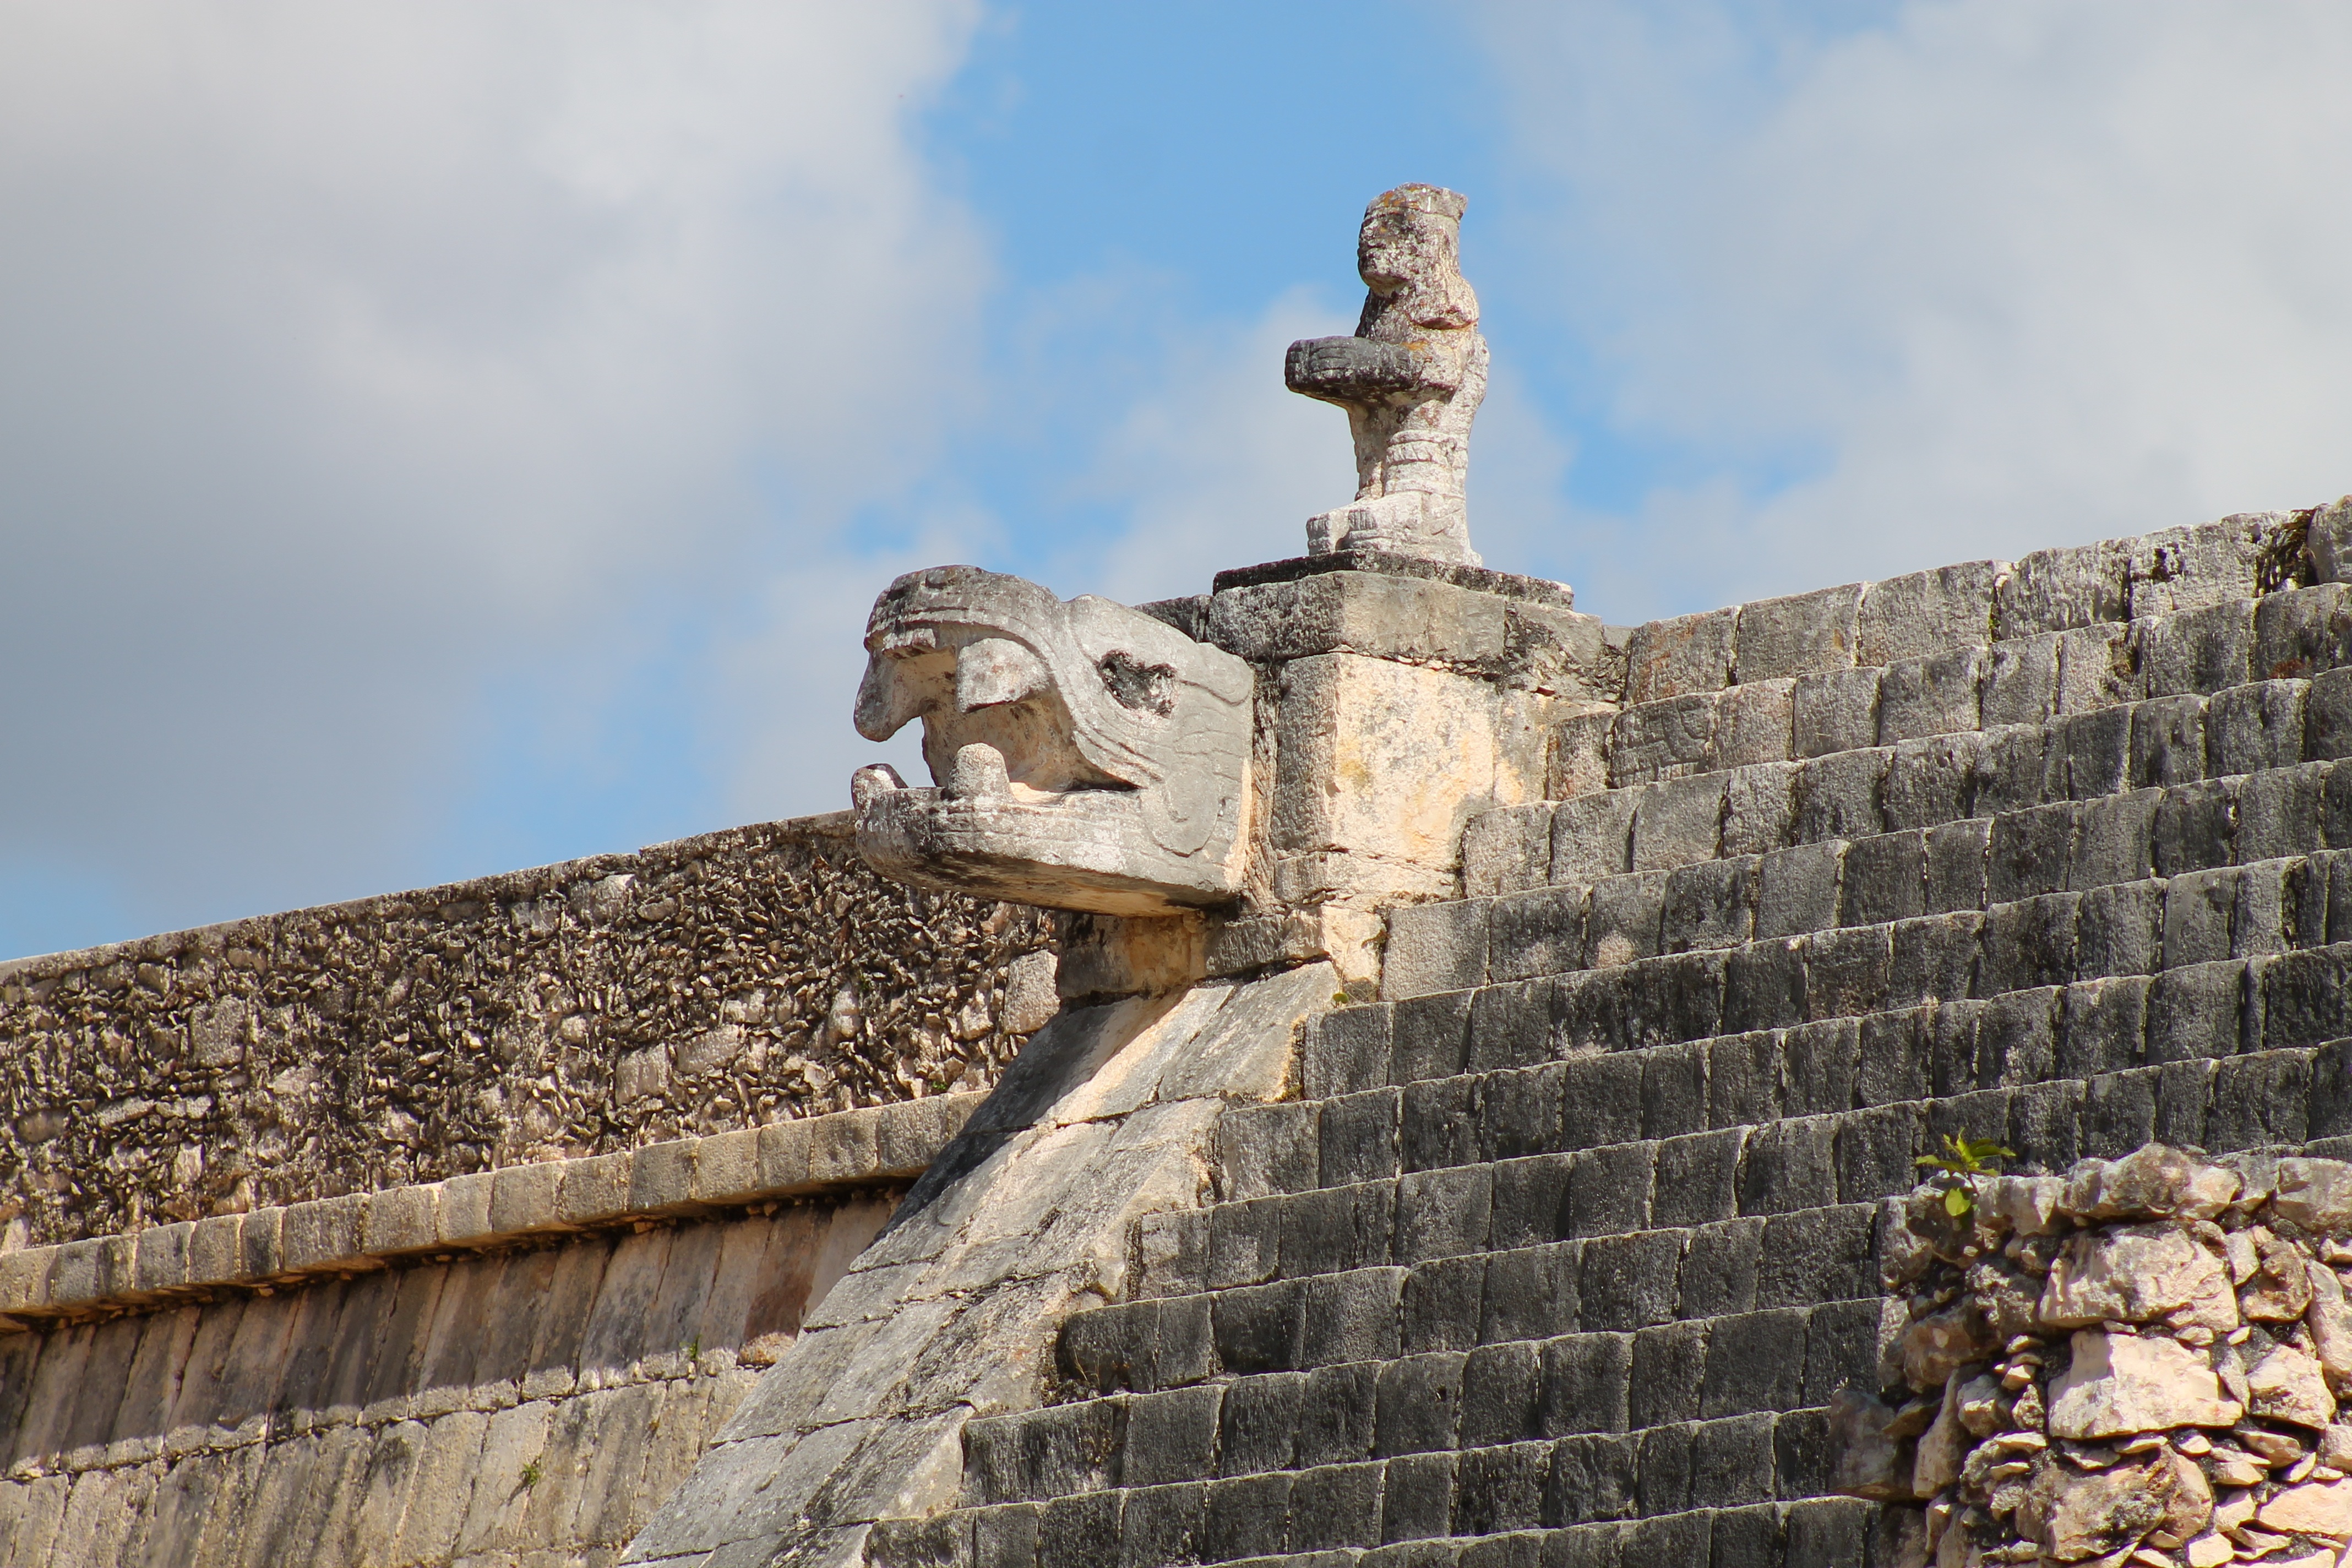
rock, building, wall, monument, travel, pyramid, ancient, landmark, fortification, tourism, temple, mexico, ruins, monastery, history, maya, the ruins of the, archaeological site, chichen itza, ancient history, kukulcan, maya civilization